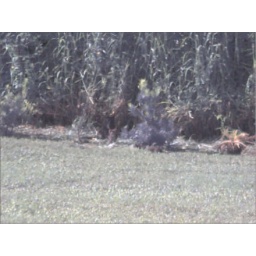
Neighborhood cat family in our back yard. Kitten sneaking up on brother/sister. Looking around grass for Br.